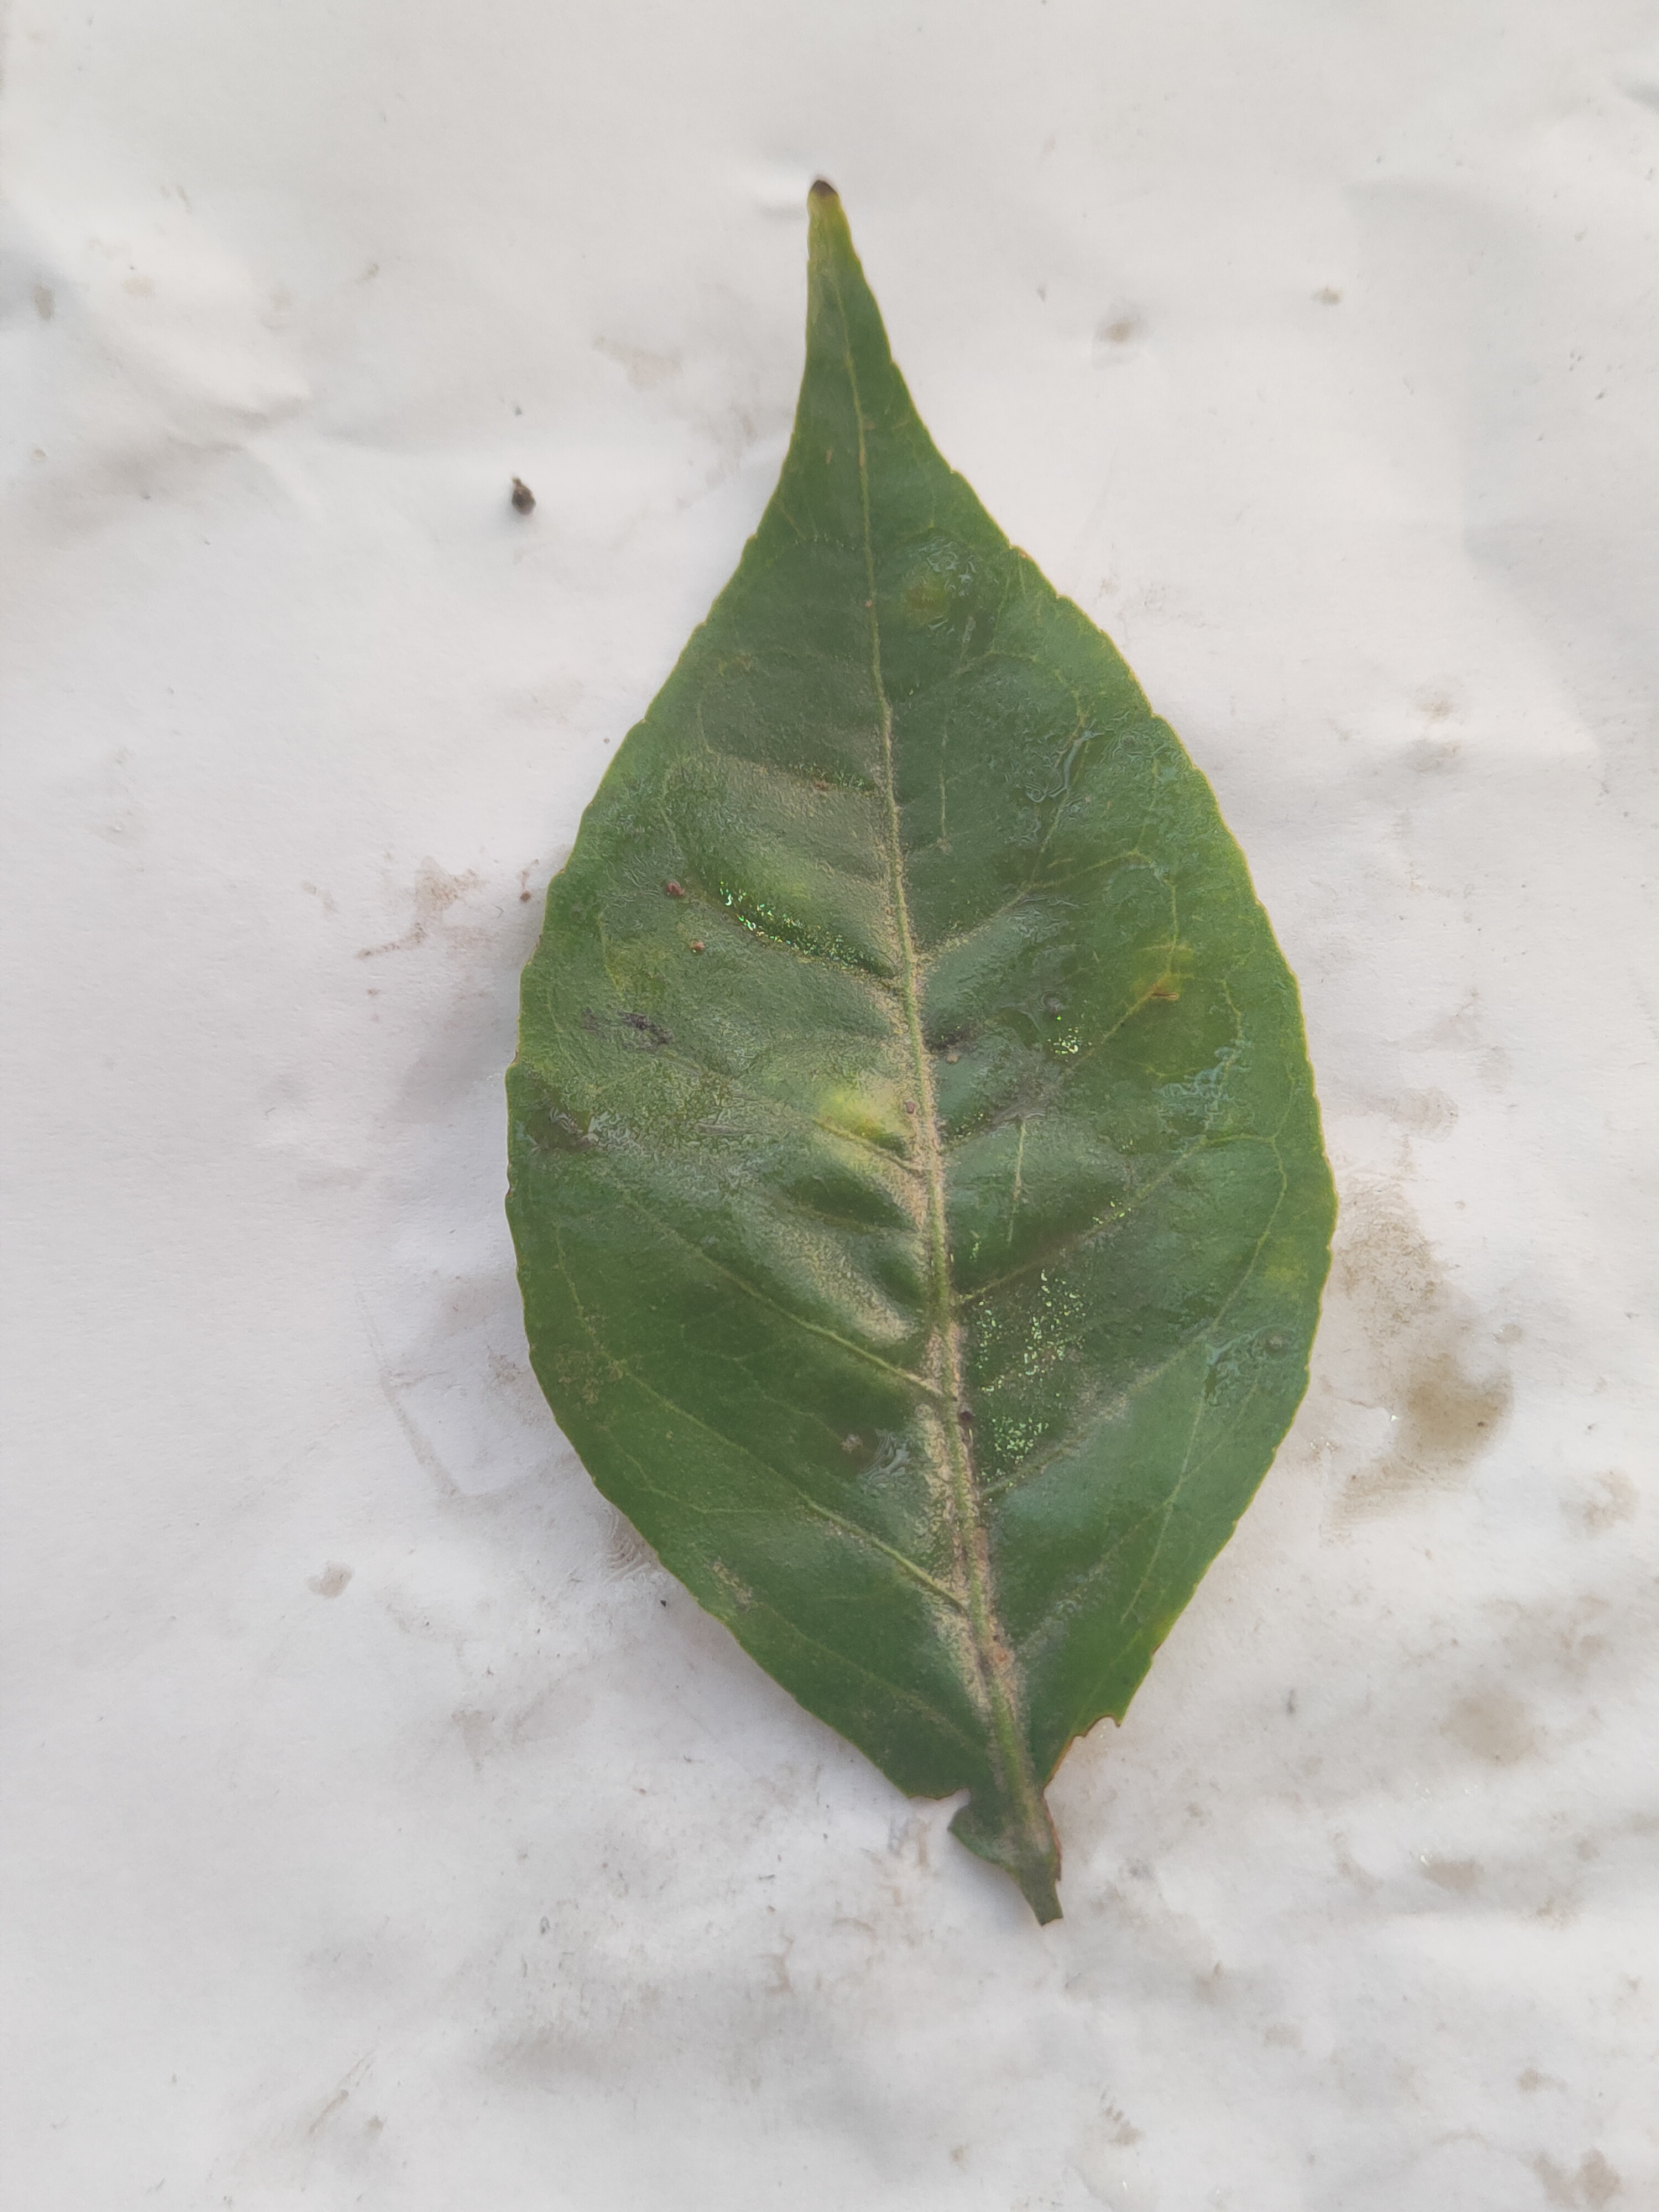
Leaf variety: Aegle marmelos